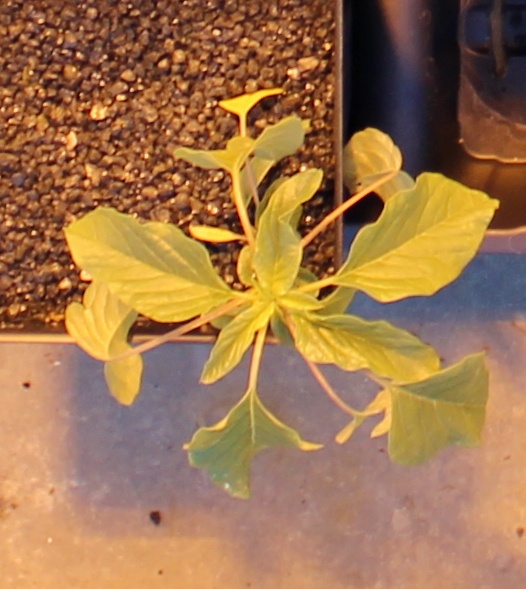
Label: Palmer Amaranth